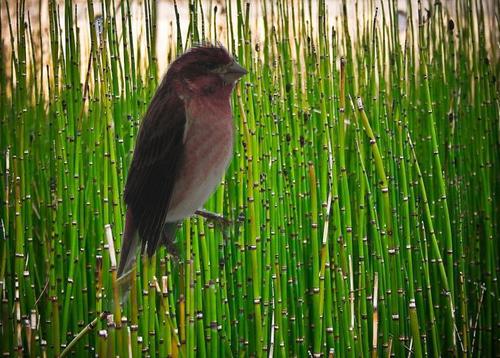
Bird species: Purple_Finch
Bird type: landbird
Background: land